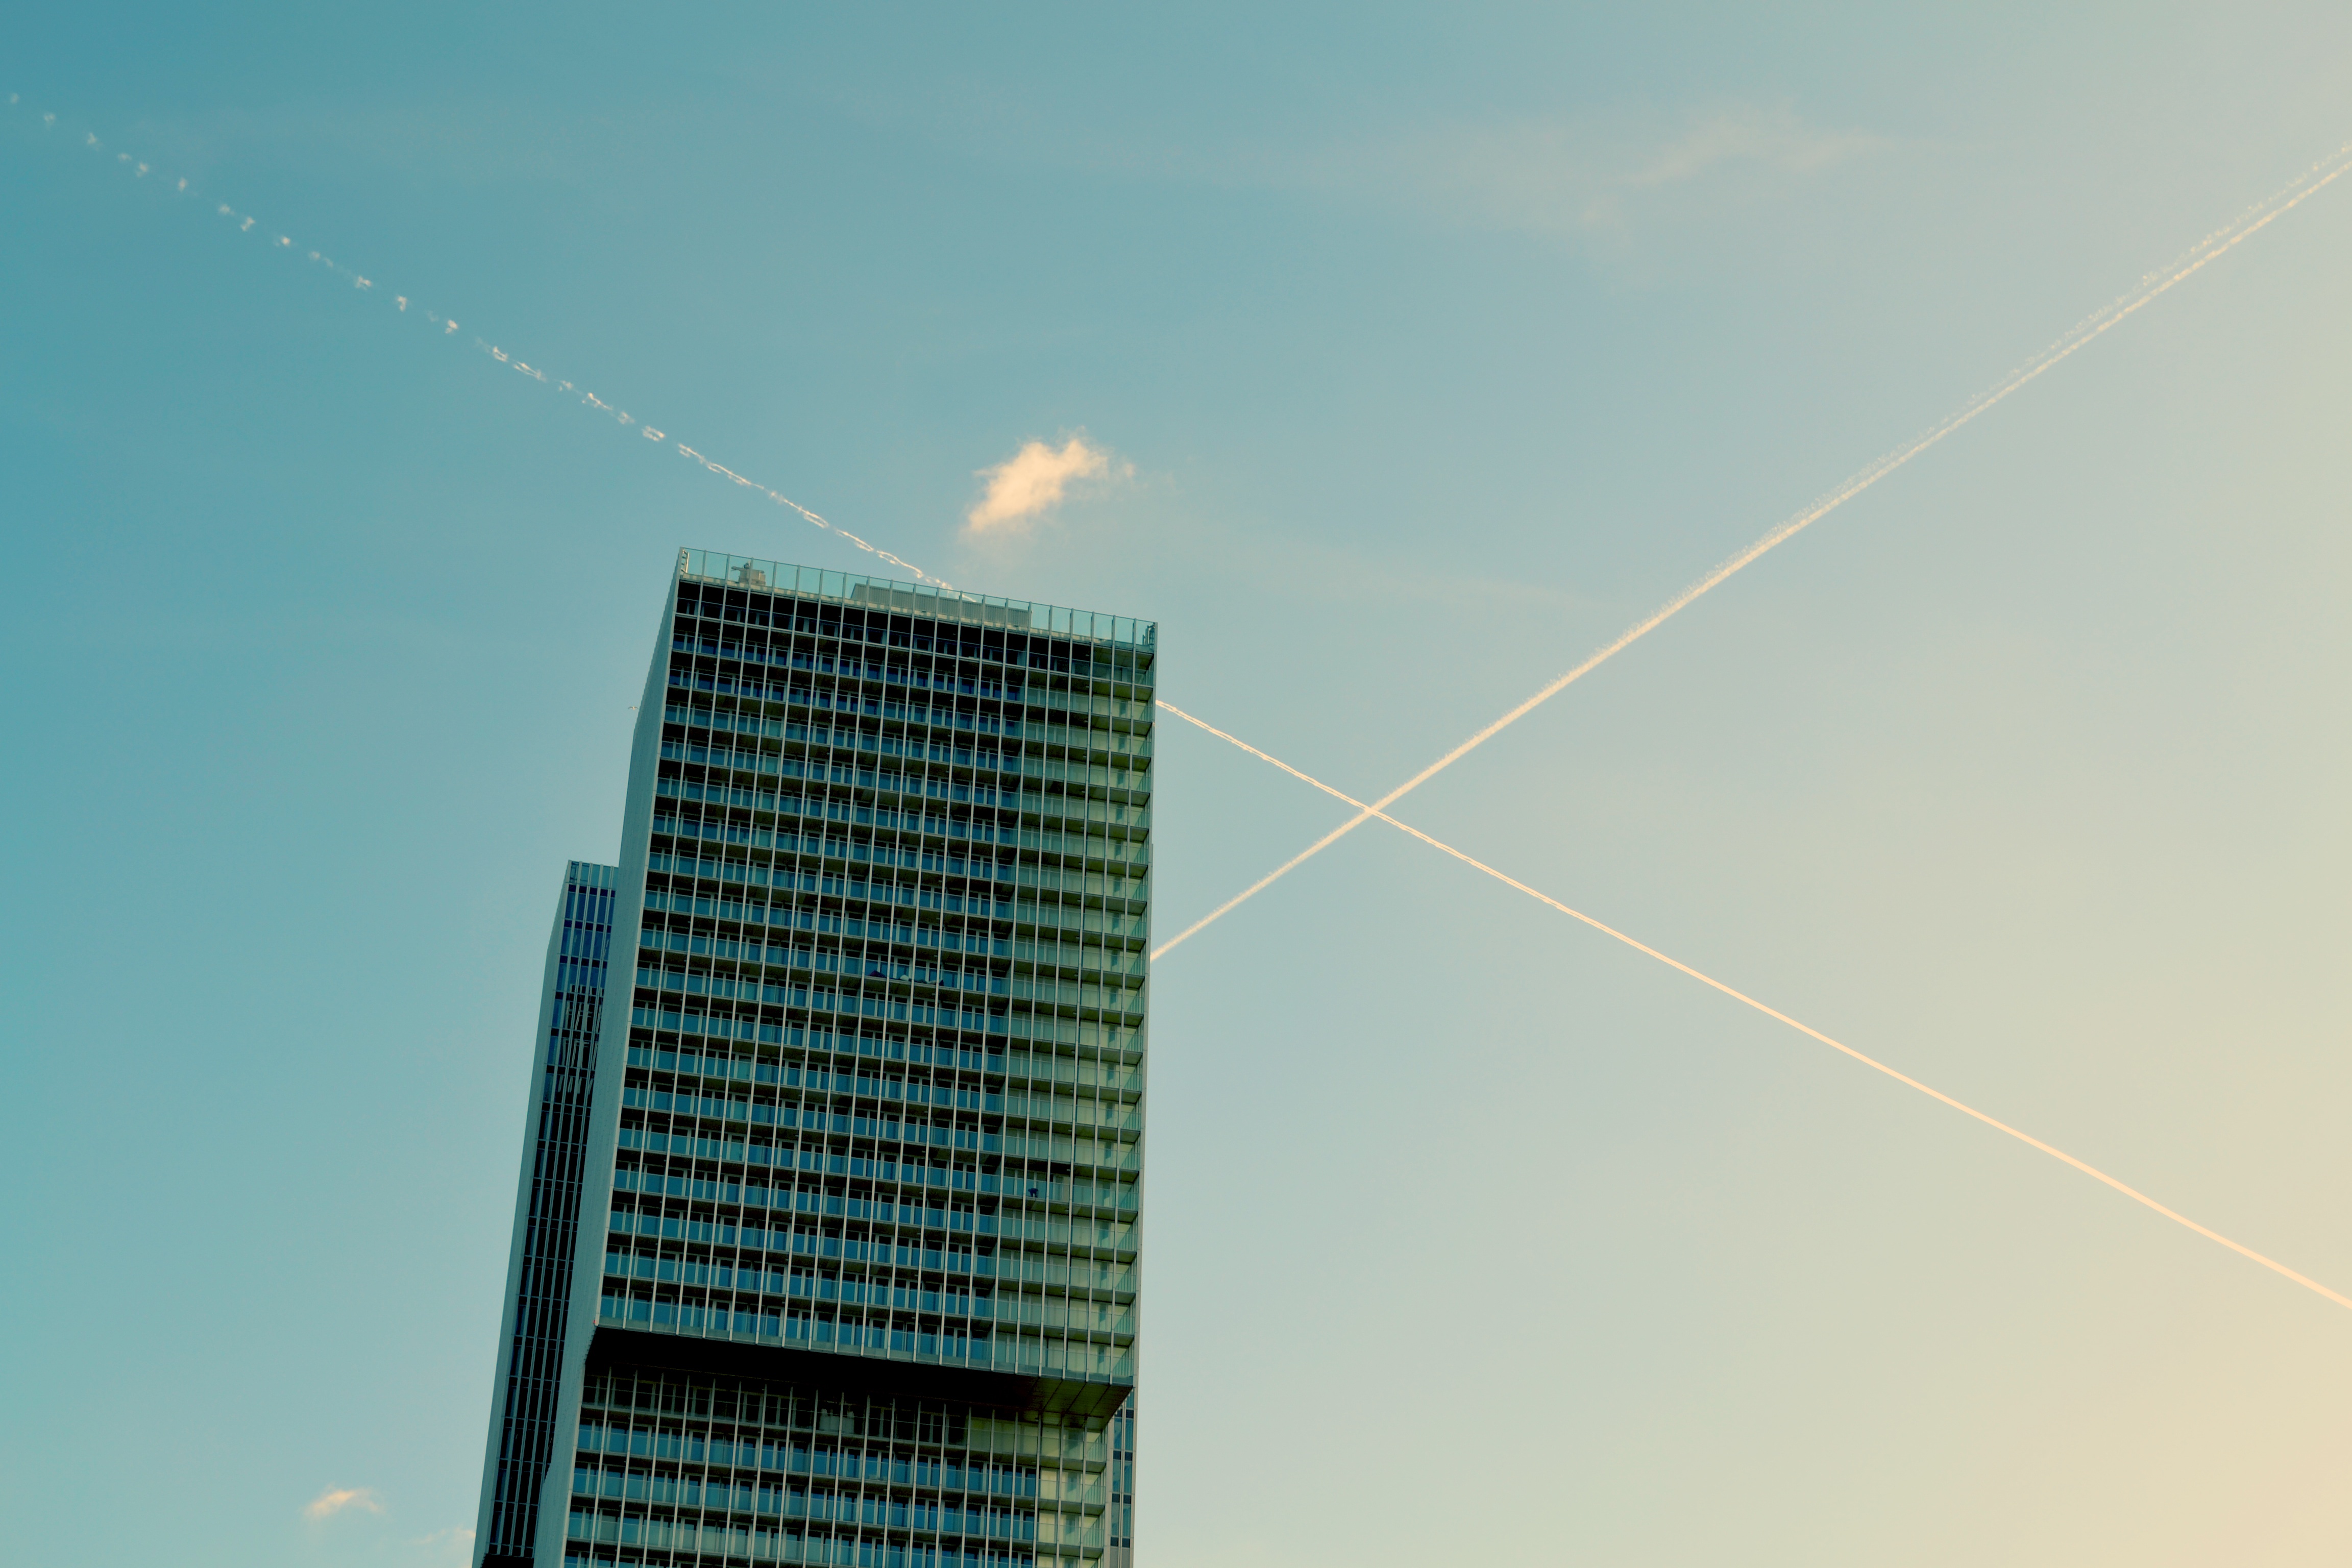
horizon, sky, skyline, city, skyscraper, cityscape, downtown, daytime, line, tower, tower block, shape, residential area, atmosphere of earth, metropolitan area